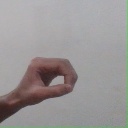
अक्षर: औ